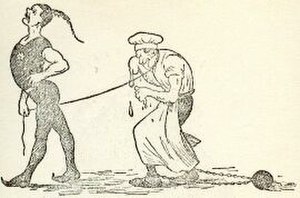
Smeden og Bageren
Den stakkels bager.
Smeden og Bageren er et digt af Johan Herman Wessel. Det er en humoristisk fortælling, som kritiserer retsvæsenet og manglen på fornuft i samfundet. Digtet blev skrevet i 1770'erne og trykt for første gang i 1784 i Wessels ugeblad på vers, Votre Serviteur Otiosis.